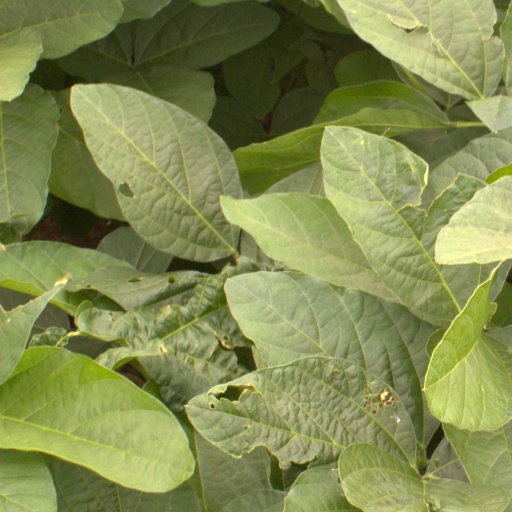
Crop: soybean